Carl Karlweis

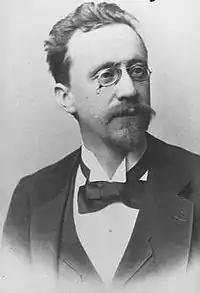
Carl Karlweis (1897)

Carl Karlweis, originally Karl Weiss (23 November 1850, in Vienna – 27 October 1901, in Vienna) was an Austrian dramatist and short story writer. Of Jewish ancestry, he converted to Protestantism in 1889.